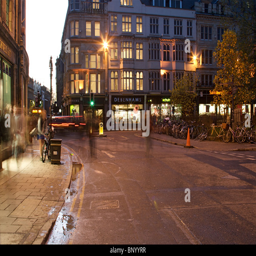
scenes from around the beautiful city